Beagle Boys

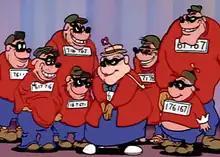
A Beagle family photo, as seen in "DuckTales". From left to right: Burger, Baggy, Bouncer, Bigtime, Ma Beagle, Bugle, Bankjob, and Babyface.

On "DuckTales", the Beagle Boys were given names and different personalities and almost all of them speak in New York accents. The usual character combination is Bigtime, Burger, and either Bouncer or Baggy, with Bouncer appearing more often in the first season and Baggy in the second. Their leader is usually Bigtime when Ma Beagle is not present. Sometimes one or two of them were swapped out with Bankjob, Babyface, or Bugle, and a few episodes featured the latter three as the trio of Beagles, with Bankjob filling in for Bigtime as the leader. Other known names are Bomber and Blitzkrieg. The letter B is the first initial of all Beagle Boys' handles except Megabyte, the brains of the bunch.